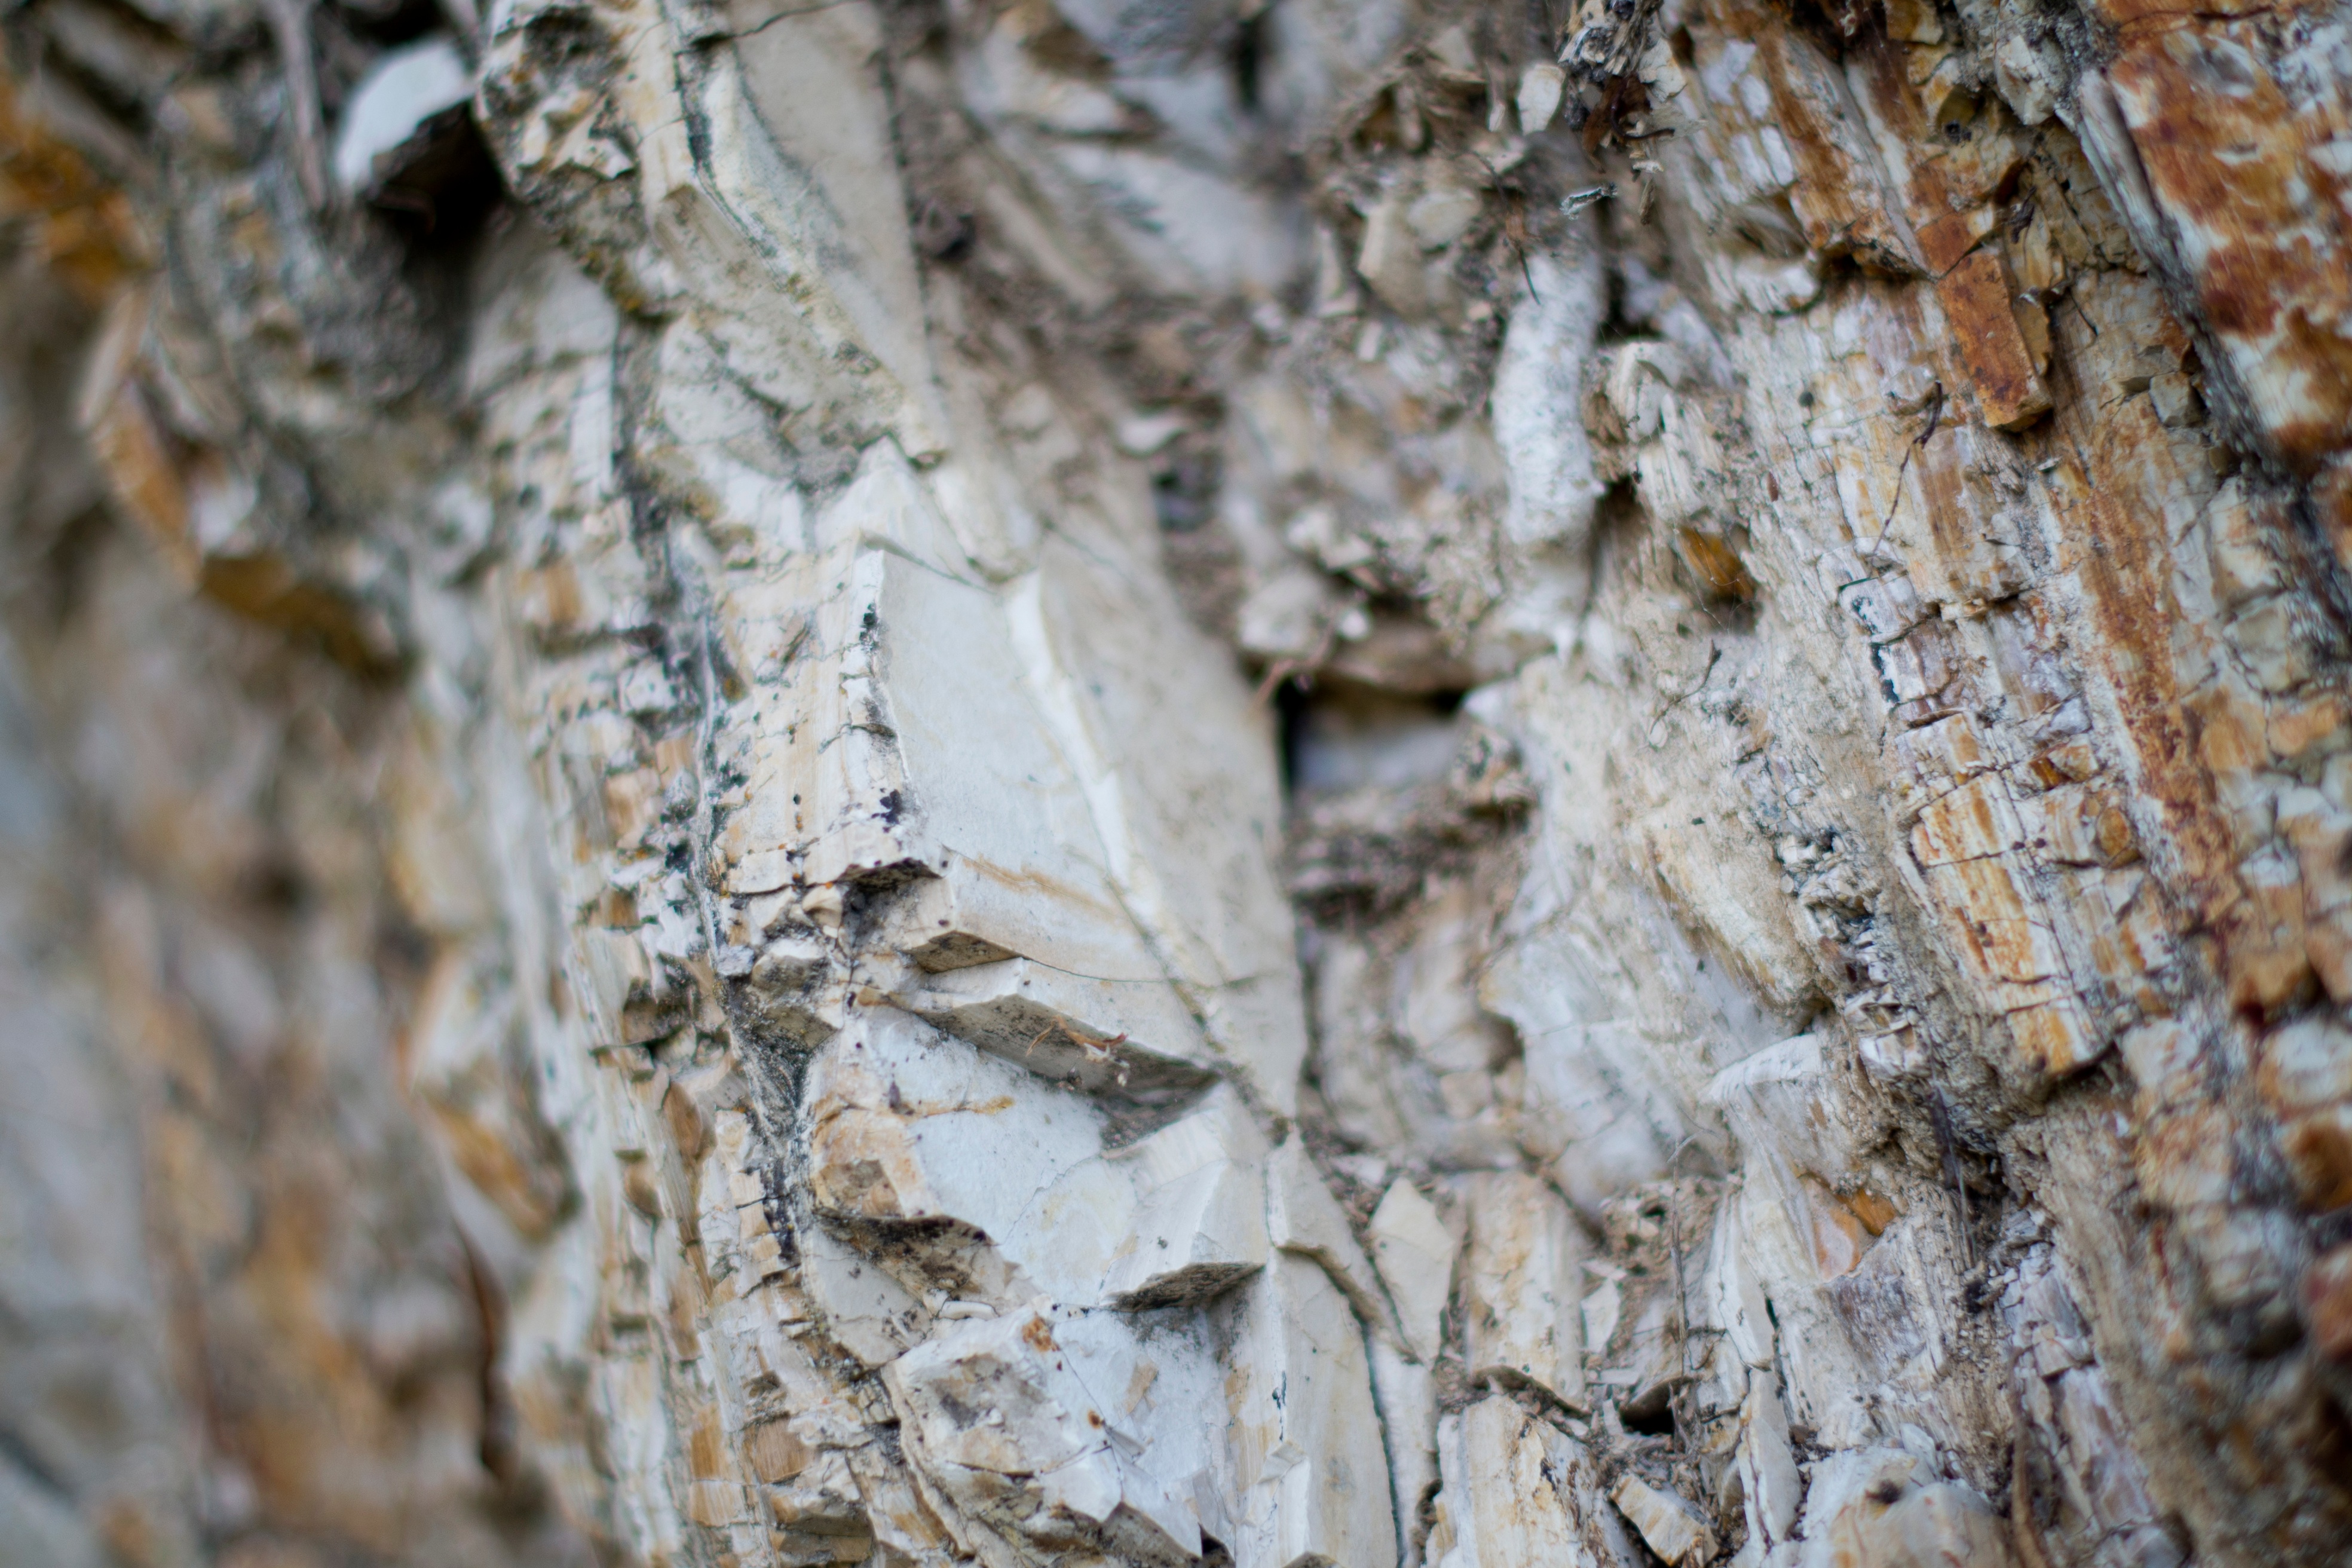
tree, nature, branch, winter, plant, wood, texture, leaf, trunk, wildlife, birch, soil, season, fauna, close up, geology, macro photography, woody plant, land plant